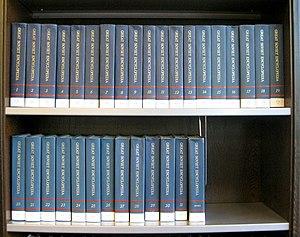
La Grande Encyclopédie soviétique est une importante encyclopédie en langue russe, publiée par l'Union soviétique de 1926 à 1990 par l'imprimerie d'État soviétique, la Sovetskaïa entsiklopedia. Elle est à nouveau publiée depuis 2002 sous le nom de Bolchaïa Rossiskaïa entsiklopedia, ou Grande encyclopédie russe.